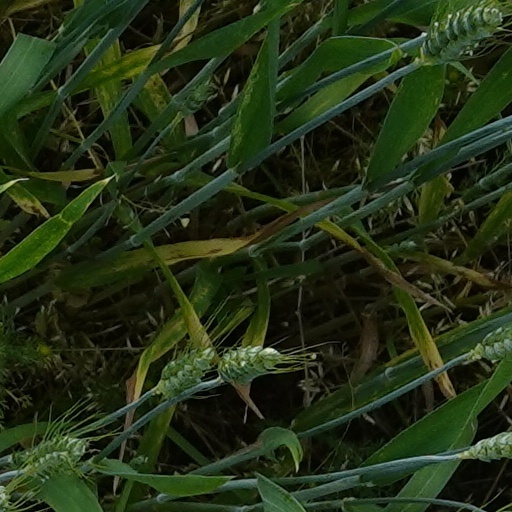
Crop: wheat